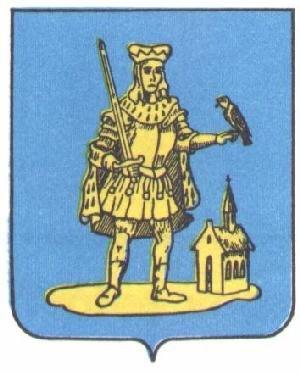
Alexandre Slootmans fut le 39ᵉ abbé de Parc, de mars 1730 jusqu'à sa mort, le 8 mai 1756, Parc étant une abbaye prémontrée située dans le Brabant flamand, en Belgique, près de Louvain, fondée en 1129 et toujours en activité. Sa devise fut : « Confortavit seras portarum ».